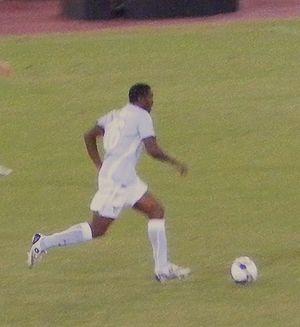
Stephen Ayodele Makinwa est un footballeur international nigérian né le 26 juillet 1983 à Lagos qui évolue au poste d'attaquant.